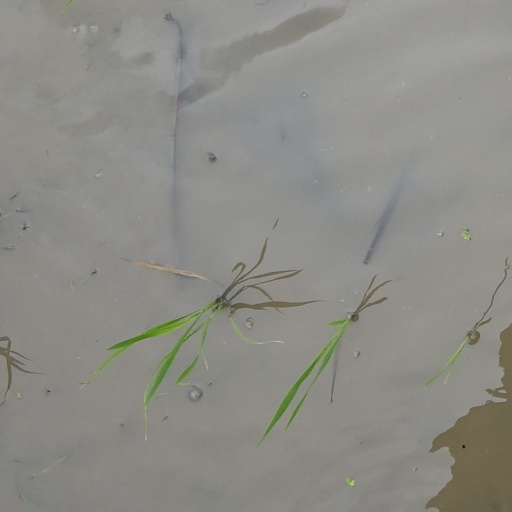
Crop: rice